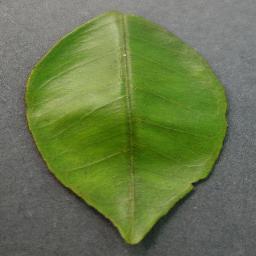
Label: Orange___Haunglongbing_(Citrus_greening)